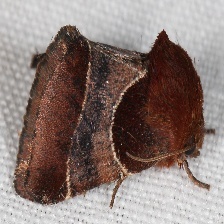
Species: ARCIGERA FLOWER MOTH